Olympic Bell

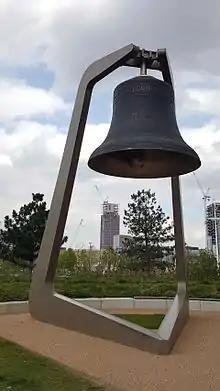
The bell in its current location, at the London Stadium, in Queen Elizabeth Olympic Park.

Bradley Wiggins, who had won the Tour de France five days earlier, opened the ceremony by 'ringing' the bell. This was symbolic as the hammer was actually moved mechanically: one journalist noted "He may be a superhuman athlete but even Bradley Wiggins isn’t capable of setting the Olympic Bell’s monumental half-ton clapper in motion by hand!" The bell was also rung later in the ceremony, including just before Paul McCartney's performance of "Hey Jude". McCartney blamed his faltering start on the unexpected loud sound of the bell, as he had forgotten it was going to be rung.